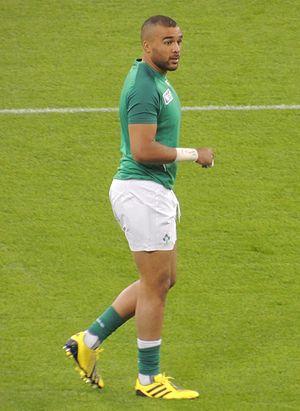
Simon Zebo, né le 16 mars 1990 à Cork, est un joueur de rugby à XV, qui joue avec l'équipe d'Irlande et avec le Racing 92, évoluant au poste d'ailier et d'arrière.